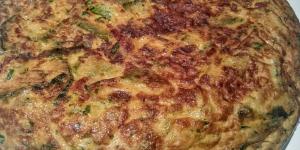
tortilla de calabacin con cebolla y pimiento